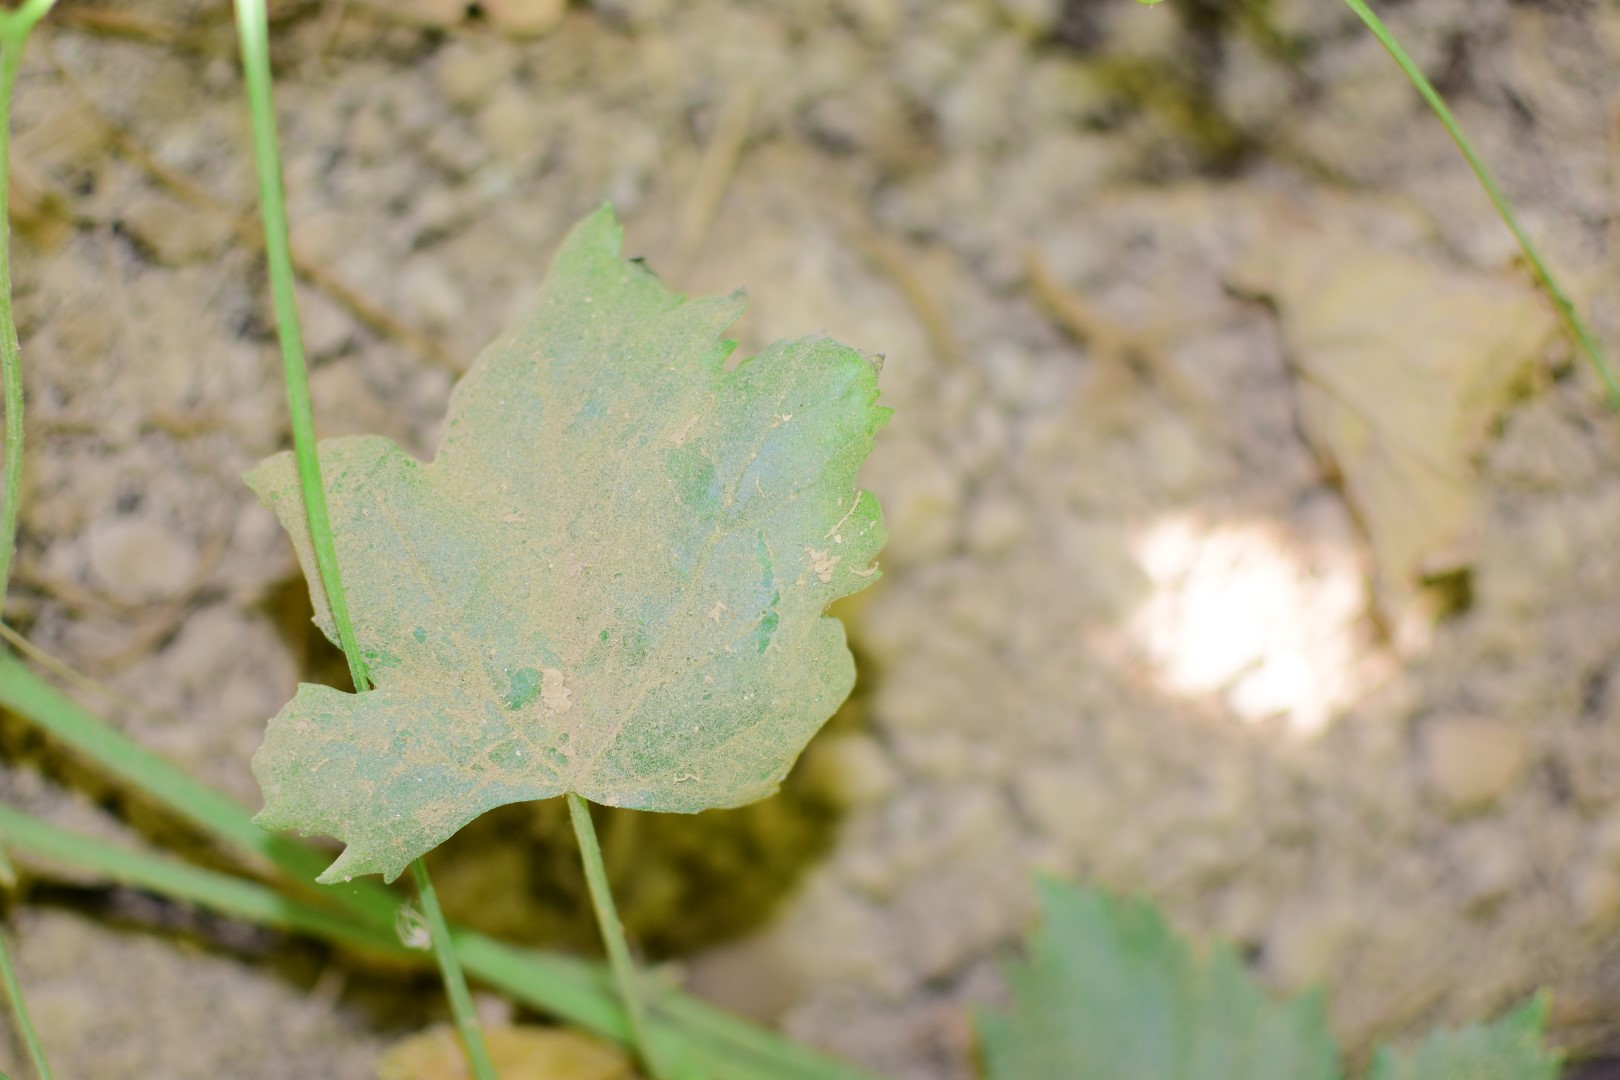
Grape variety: Halawani